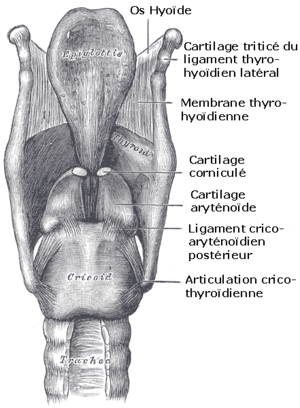
Le larynx est un organe cartilagineux complexe de l'appareil respiratoire situé au niveau de la gorge. Il est situé antérieurement au carrefour aéro-digestif que constitue le pharynx. Il est ainsi l'intermédiaire entre le pharynx et la trachée et abrite les cordes vocales. Il fait partie des voies aériennes. Selon les sources il est rattaché aux voies aérodigestives supérieures ou aux voies inférieures.
Le cartilage cricoïde est un cartilage très solide sur lequel le larynx vient se reposer. Il constitue la base du larynx. Il a la forme d’une chevalière. Il constitue la transition entre le larynx et le premier anneau trachéal. Il est le seul endroit du larynx complètement fermé et n'est pas expansible. Il limite les échanges respiratoires.
Les cartilages aryténoïdes sont deux petits cartilages en paires du larynx, de forme pyramidale ce qui donne quatre surfaces. Ils reposent sur la face supérieure de la portion postérieure du cartilage cricoïde.